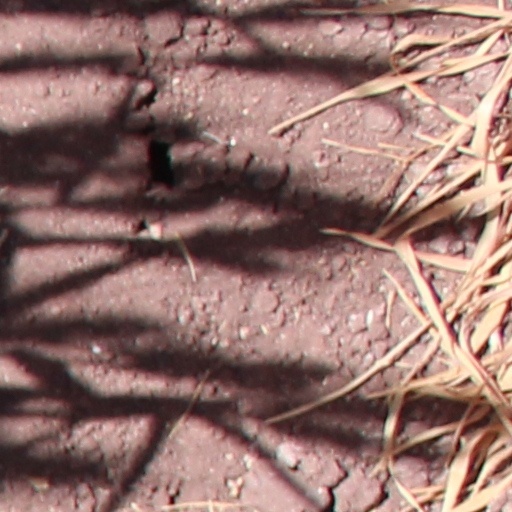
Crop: wheat